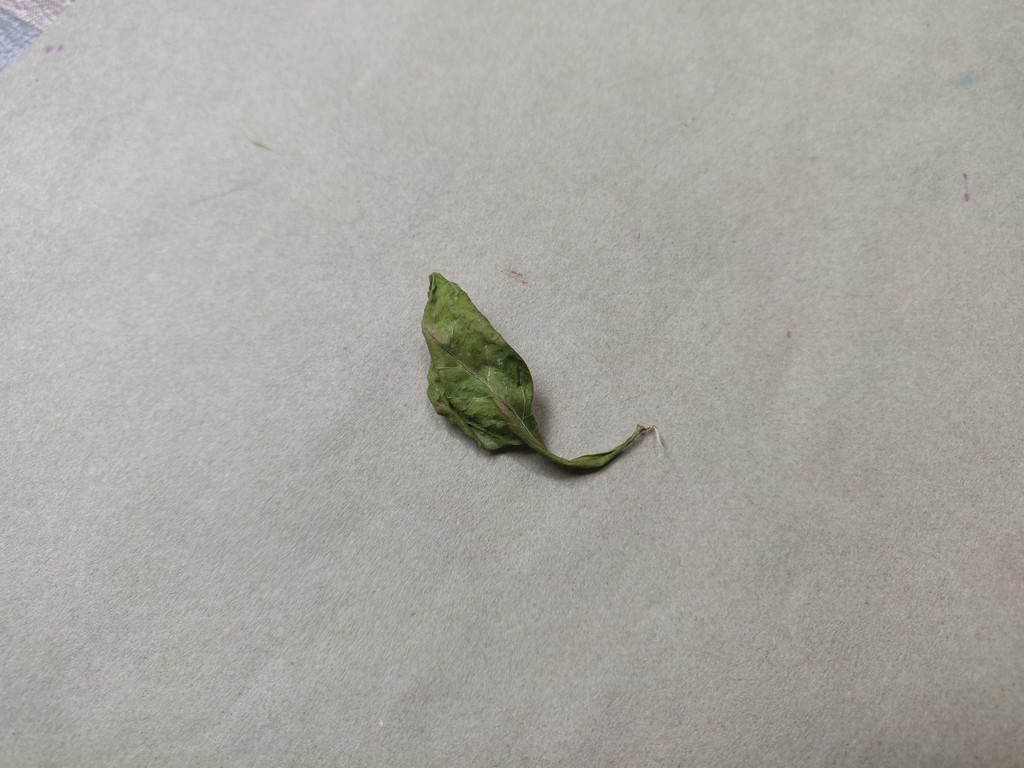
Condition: Dried
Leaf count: single
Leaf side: unknown